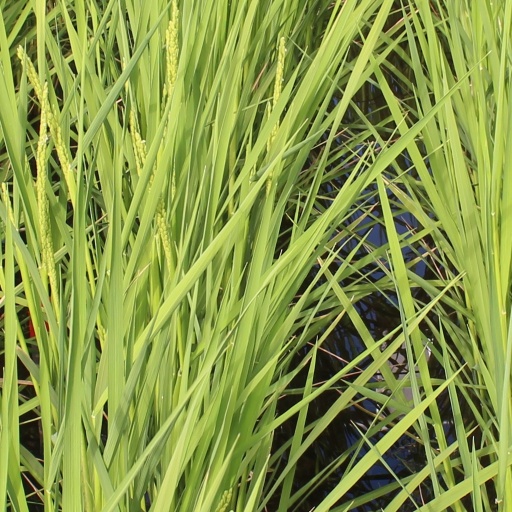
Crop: rice